George Carre, Lord Nisbet

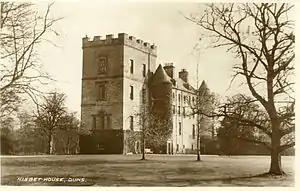
Nisbet House in 1935. The 18th-century tower is on the left hand side

He was the son of John Carre or Ker (died 1737) of Cavers and West Nisbet, near Duns in the Scottish Borders, and his second wife "Miss Home" daughter of Andrew Hume, Lord Kimmerghame. He was raised at Nisbet House.